The Pearl Bailey Show

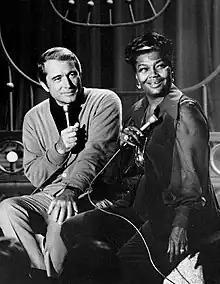
Perry Como and Pearl Bailey on "The Pearl Bailey Show" (1971)

The Pearl Bailey Show is an American variety show that aired on ABC Saturdays 8:30–9:30 P.M. from January 1971 to May 1971. A Cooper-Finkel Company production in association with the Pearl Bailey Production Corporation, the show starred veteran entertainer Pearl Bailey.